Manfred Haimbuchner

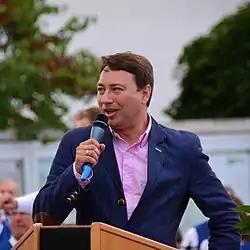
Haimbuchner in 2017

Manfred Haimbuchner (born 12 August 1978) is a Freedom Party of Austria (FPÖ) politician. He served in the National Council from 2006 to 2009, and in the Landtag of Upper Austria as his party's leader since 2009. In 2015, he became Deputy Governor of the state.